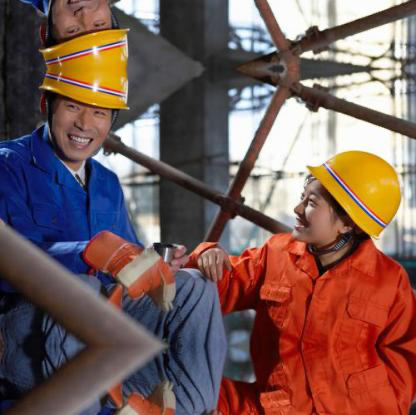
Objects in the image:
label: helmet
label: helmet
label: helmet